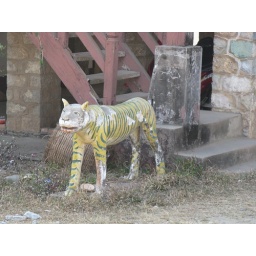
This marvellous plaster tiger was standing outside a house in Vang Vieng